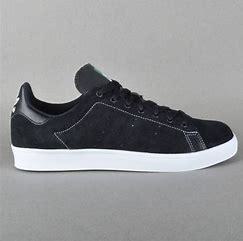
Brand: adidas
Model: Stan Smith Skate